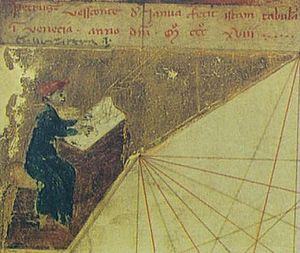
Un réticule des vents ou réticule des cours, ou réticule des rumbs, est une figure géométrique, caractéristique commune partagée par tous les portulans. Ce réticule est comme une toile d'araignée, formant une grille sur la carte, ce qui est un élément de base de tout portulan. La grille peut être vue facilement en regardant un portulan côté verso, étant donné que le parchemin est tout à fait transparent. Le trou dans le centre de l'origine du polygone est également visible de l'arrière.
Pietro Vesconte est un cartographe génois, actif entre 1310 et 1330. Il est notamment célèbre pour ses portulans.